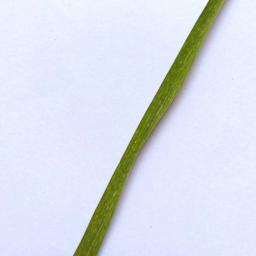
Label: Rice___Healthy